André Burthe

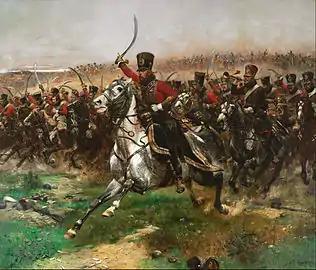
4th Hussar at the Battle of Friedland, 14 June 1807. "Vive l'Empereur!" by Édouard Detaille, 1891.

Burthe returned to Paris with his new wife to pursue his military career. He was promoted to Colonel of 4th Regiment of Hussars on 1 February 1805 and Suzanne, contrary to the reputation of Creole women for being modest and domestic, gaining notoriety by donning military uniform and accompanying her husband on his campaigns.